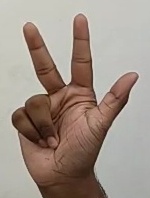
ASL sign: 3